19th century

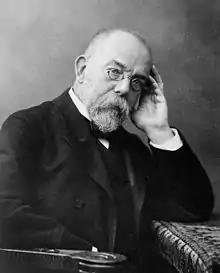
Robert Koch discovered the tuberculosis bacilli. In the 19th century, the disease killed an estimated 25% of the adult population of Europe.

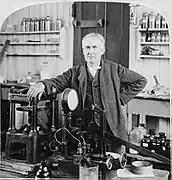
Thomas Edison was an American inventor, scientist, and businessman who developed many devices that greatly influenced life around the world, including the motion picture camera, phonograph and long-lasting, practical electric light bulb.

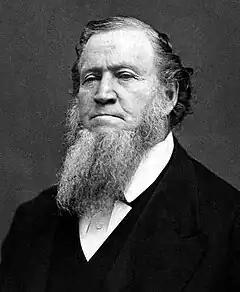
Brigham Young led the LDS Church from 1844 until his death in 1877.

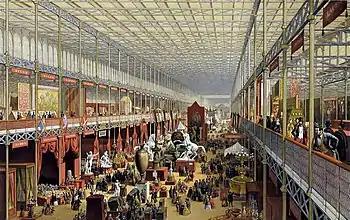
The Great Exhibition in London. Starting during the 18th century, the UK was the first country in the world to industrialize.

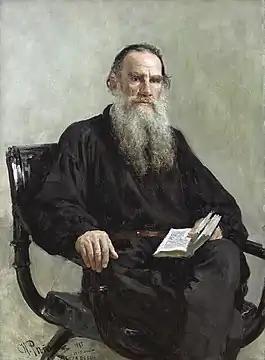
Russian writer Leo Tolstoy, author of "War and Peace" and "Anna Karenina"

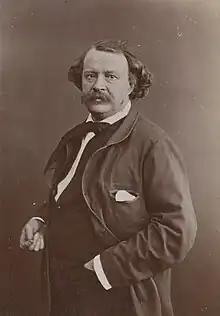
Nadar, self-portrait,

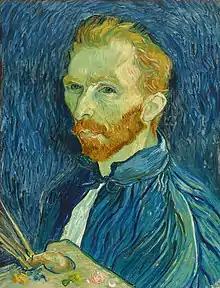
Vincent van Gogh, "Self-portrait", 1889, National Gallery of Art

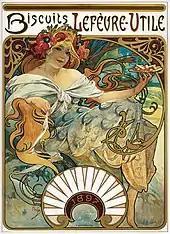
"Biscuits Lefèvre-Utile" poster artwork by Alphonse Mucha, 1897

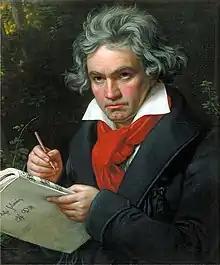
Ludwig van Beethoven (1770–1827)

On the literary front the new century opens with romanticism, a movement that spread throughout Europe in reaction to 18th-century rationalism, and it develops more or less along the lines of the Industrial Revolution, with a design to react against the dramatic changes wrought on nature by the steam engine and the railway. William Wordsworth and Samuel Taylor Coleridge are considered the initiators of the new school in England, while in the continent the German "Sturm und Drang" spreads its influence as far as Italy and Spain. French arts had been hampered by the Napoleonic Wars but subsequently developed rapidly. Modernism began.